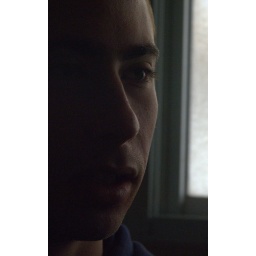
my son Alon was sitting near the window. so i asked him to be patient with me. he was.